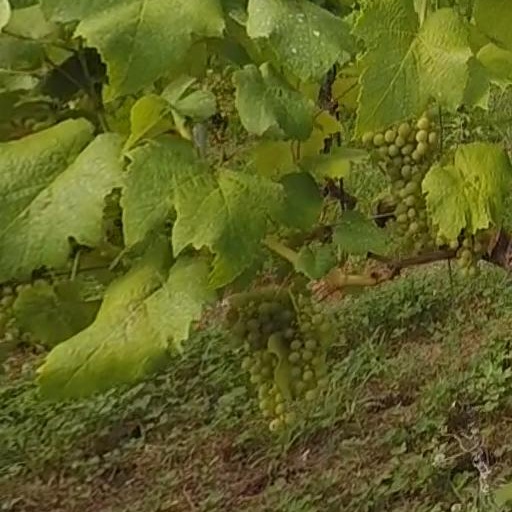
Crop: grape